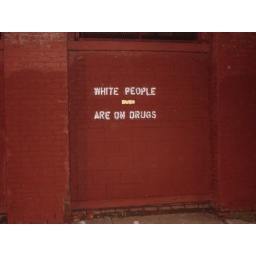
Found...somewhere in Northern Williamsburg. This was probably put up by a white person who was on drugs at the time.